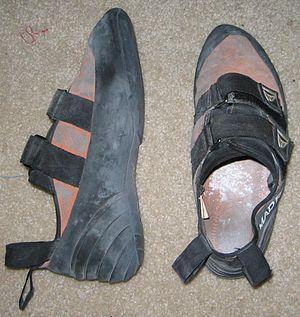
Un chausson d'escalade est une chaussure spécialement conçue et portée pour la pratique de l'escalade. Afin d'améliorer l'accroche du pied par friction sur un mur artificiel d'escalade ou sur du rocher, le chausson est recouvert d'une couche de gomme. Habituellement, les chaussons font seulement quelques millimètres d'épaisseur et tiennent le pied de manière très serrée.